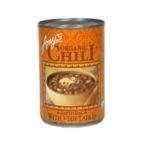
Item Name: Amy's Kitchen Medium Chili With vegetables ( 12 x 14.7 OZ)
Value: 176.4
Unit: Fl Oz

Price: 10.01